Macho Dancer

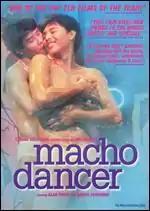
Movie Poster

Macho Dancer is a 1988 Philippine drama film directed by Lino Brocka from a story and screenplay written by Amado Lacuesta and Ricky Lee. It explores the realities of a young, poor, rural gay man, who after being dumped by his American boyfriend, is forced to support himself and his family in Manila's seamy red-light district. The film's frank depiction of homosexuality, prostitution, drag queens and crooked cops, the porn industry, sexual slavery, and drugs and violence caused Filipino government censors to order extensive edits of the film. Brocka smuggled an uncensored cut out of the Philippines to be shown to a limited number of international film festivals. The film received a standing ovation at the 1988 Toronto International Film Festival. "Macho Dancer" was a box office failure in the Philippines due to its heavy censorship, but achieved international festival and critical success.